Nuclear energy policy of the United States

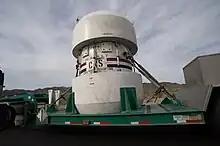
A Nuclear Waste Container coming out of the Department of Energy run Nevada National Security Site on public roads traveling to an unknown final location, March 2010 (Photographer "Bill Ebbesen"))

The Uranium Mill Tailings Radiation Control Act of 1978 (UMTRCA) was designed to establish programs for the stabilization and control of mill tailings of uranium or thorium mill sites, both active and inactive, in order to prevent or minimize, among other things, the diffusion of radon into the environment. Title II of the act gives the NRC regulatory and licensing authority over mill tailing at sites under NRC license on or after January 1, 1978.